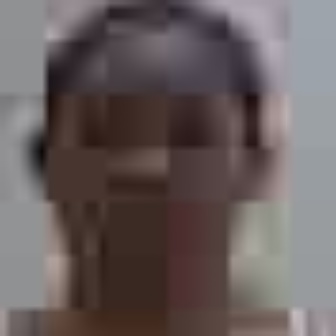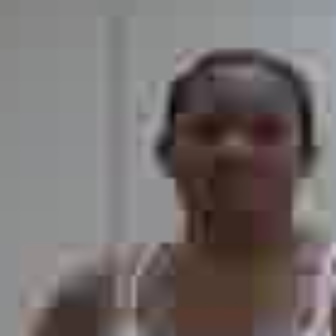
  Please identify the target specified by the bounding box [45,70,220,244] in the first image and locate it in the second image. Return the coordinates in [x_min,y_min,x_max,y_max] format.
Answer: [170,88,286,206]